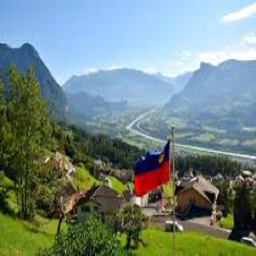
Triesenberg